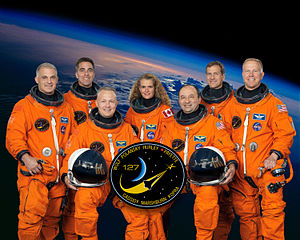
STS-127
STS-127 var rumfærgen Endeavours 23. rummission, opsendt d. 16. juli 2009 klokken 00.03 dansk tid. Lokal tid om aftenen d. 15 juli 6:03 pm EDT, med et opsendelsesvindue på 10 minutter. Det var det sjette opsendelsesforsøg, to af de planlagte opsendelser blev aflyst pga. tekniske problemer, de tre andre forsøg blev aflyst pga. vejret.